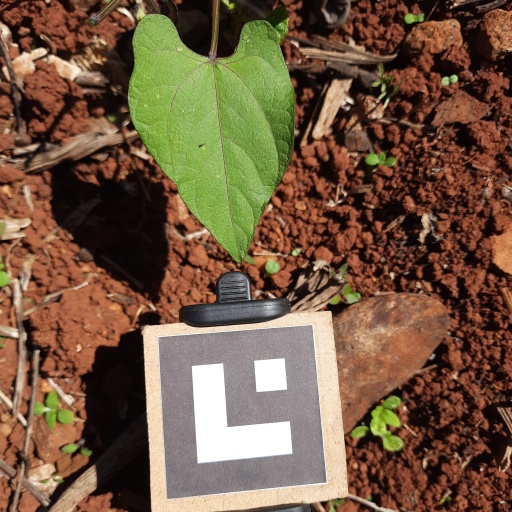
Observations: flat surface, no eating holes, under sunlight